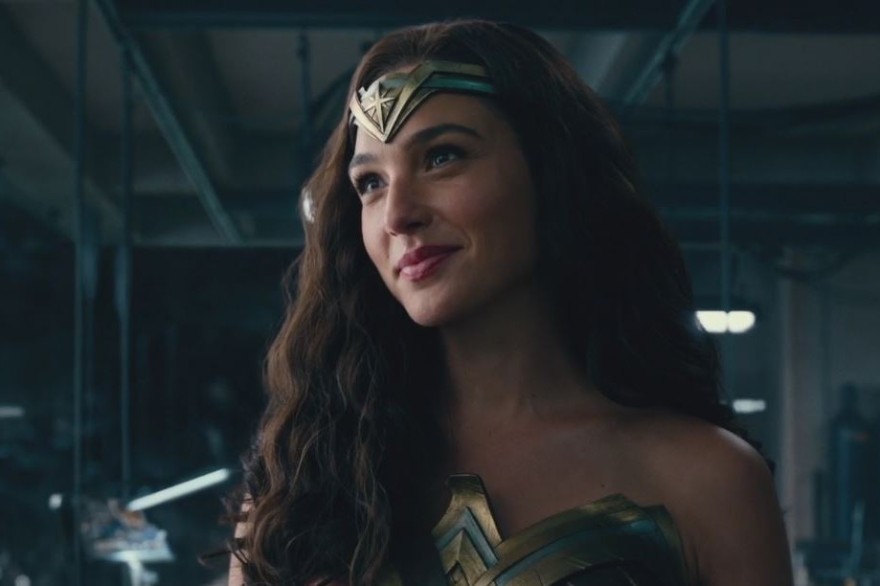
Gender: women